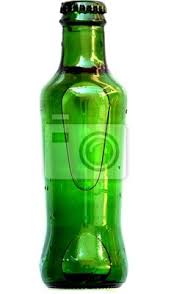
Waste category: glass